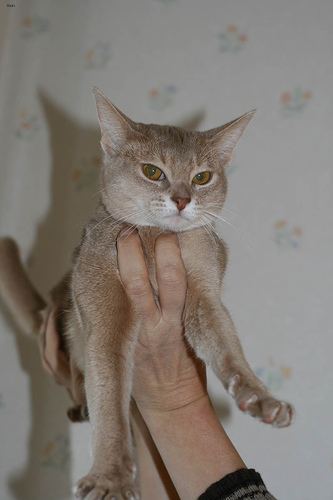
Animal: cat
Breed: Abyssinian